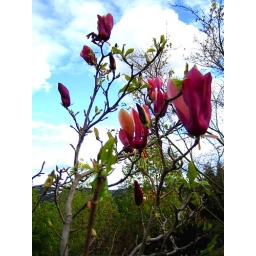
My dad grows a lot of pretty flowers and plants in his yard.